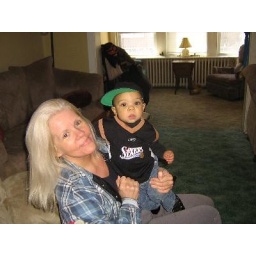
mom and desmond in cloud chair